Philosophy of artificial intelligence

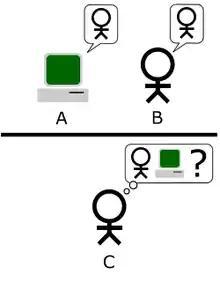
The "standard interpretation" of the Turing test

Alan Turing reduced the problem of defining intelligence to a simple question about conversation. He suggests that: if a machine can answer "any" question posed to it, using the same words that an ordinary person would, then we may call that machine intelligent. A modern version of his experimental design would use an online chat room, where one of the participants is a real person and one of the participants is a computer program. The program passes the test if no one can tell which of the two participants is human. Turing notes that no one (except philosophers) ever asks the question "can people think?" He writes "instead of arguing continually over this point, it is usual to have a polite convention that everyone thinks". Turing's test extends this polite convention to machines: